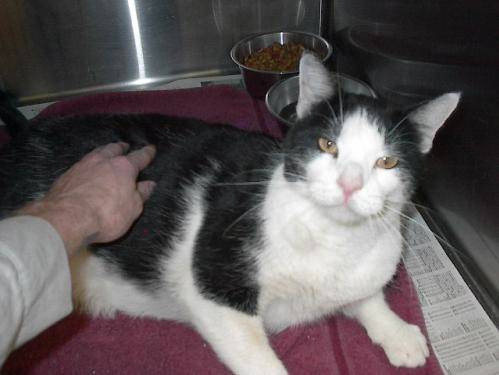
Label: cat